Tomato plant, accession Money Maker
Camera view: tilt-top (135 deg); turntable rotation: 180 degrees
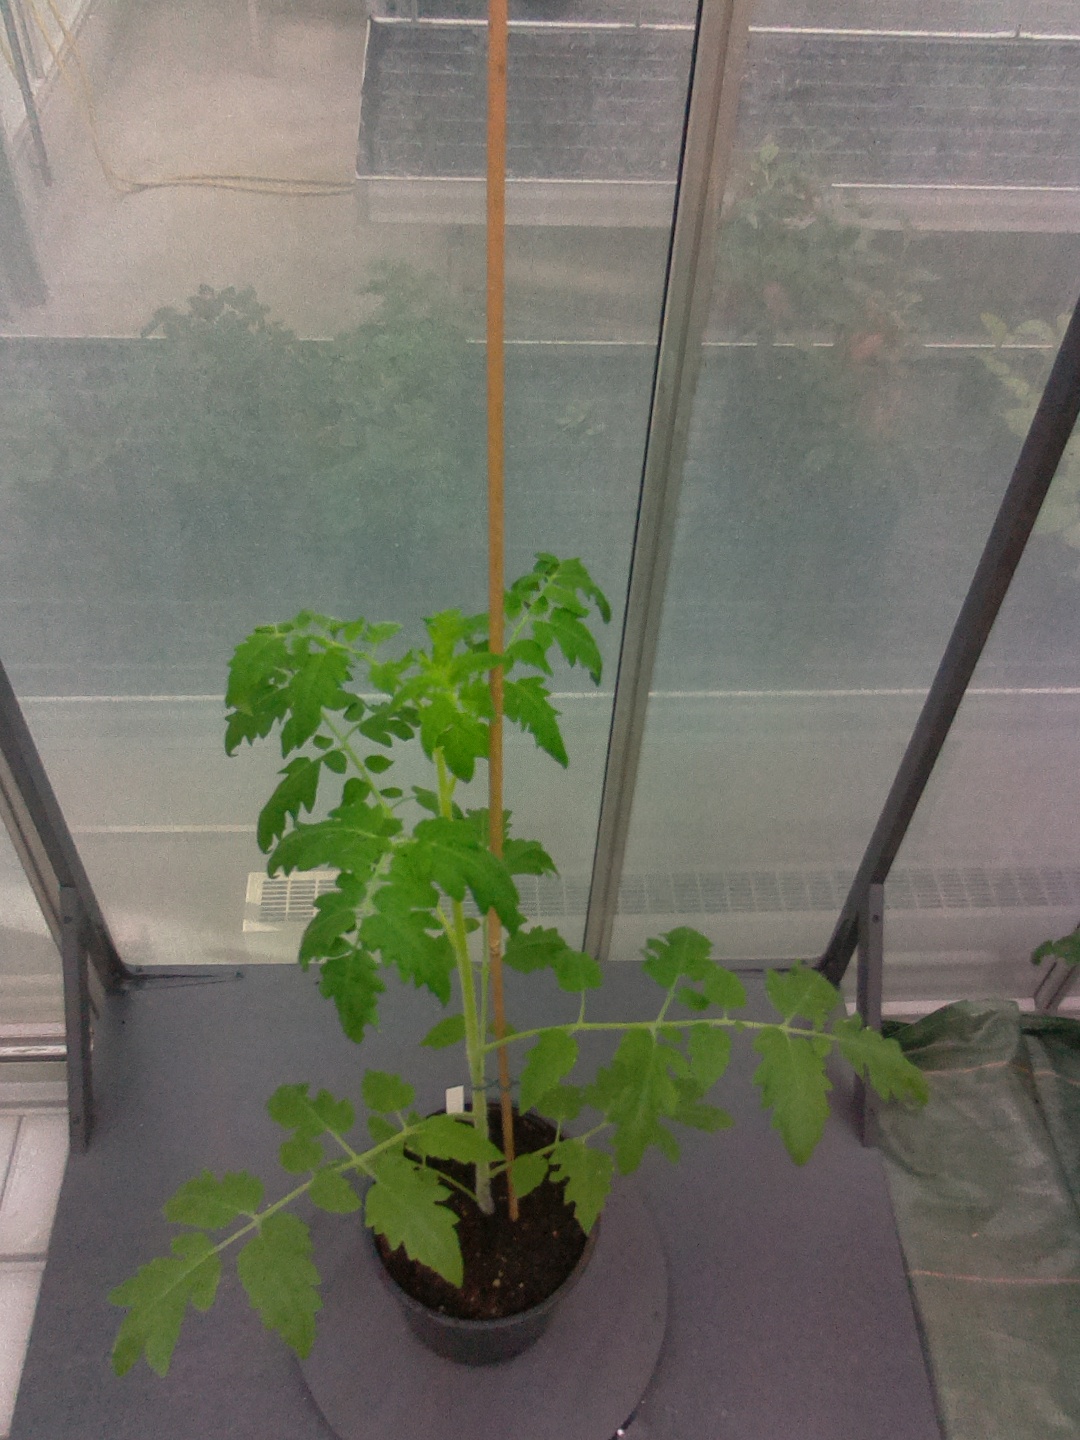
BBCH growth stage 15: 10 of true leaves visible